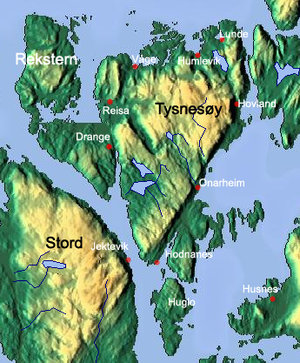
Cet article recense les îles du comté de Hordaland en Norvège.